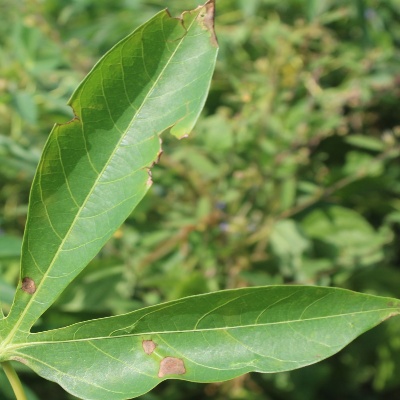
Crop: Cassava
Condition: bacterial blight